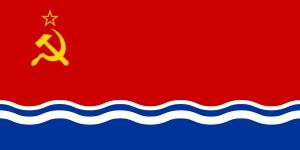
Le Parti communiste de Lettonie est un ancien parti politique de Lettonie, qui dirigea la République socialiste soviétique de Lettonie jusqu'à sa dissolution. Cette organisation constituait une branche régionale du Parti communiste de l'Union soviétique, parti unique et dirigeant de l’URSS.
L'histoire de la Lettonie commence officiellement en 1920 avec la création de la première république de Lettonie. Cependant, la région accueille ses premiers occupants dès la fin de la dernière ère glaciaire. Les peuples baltes qui arrivent vers 3000 av. J.-C., et vers 800 av. J.-C., se structurent en plusieurs tribus : Coures, Latgaliens, Séloniens, Sémigaliens.